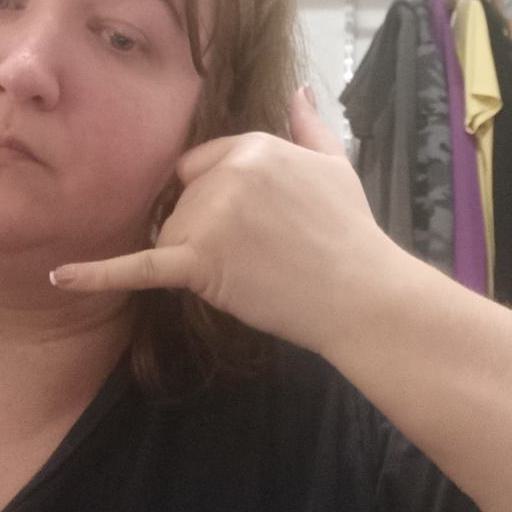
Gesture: call